Participation of women in the Olympics

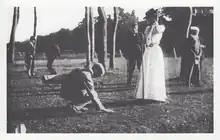
Margaret Abbott plays in the 1900 Olympic Games women's golf event in Compiegne, France.

There were several firsts in the women's golf. This was the first time ever that women competed in the Olympic Games. The women's division was won by Margaret Abbott of Chicago Golf Club. Abbott shot a 47 to win and became the first ever American female to win a gold medal in the Olympic Games, though she received a gilded porcelain bowl as a prize instead of a medal. She is also the second overall American woman to receive an Olympic medal. Abbott's mother, Mary Abbott, also competed in this Olympic event and finished tied for seventh, shooting a 65. They were the first and only mother and daughter that have ever competed in the same Olympic event at the same time. Margaret never knew that they were competing in the Olympics; she thought it was a normal golf tournament and died not knowing. Her historic victory was not known until University of Florida professor Paula Welch began to do research into the history of the Olympics and discovered that Margaret Abbott had placed first. Over the course of ten years, she contacted Abbott's children and informed them of their mother's victory.